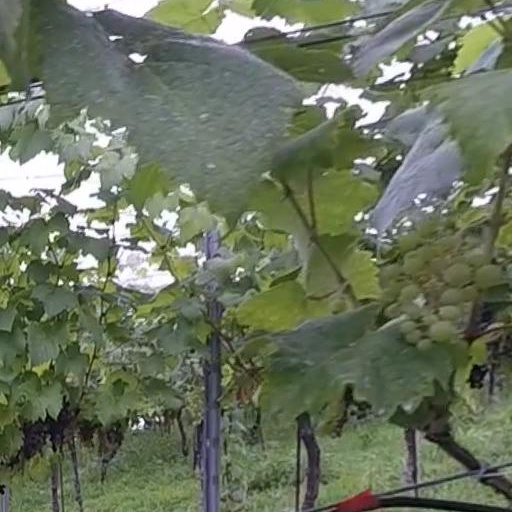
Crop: grape